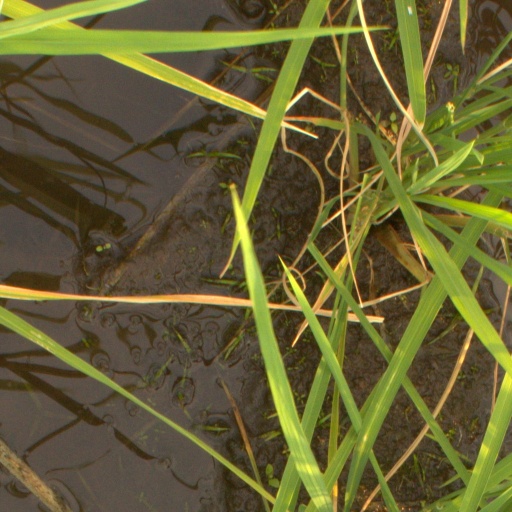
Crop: rice